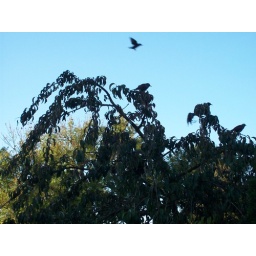
liked the darkness against the blue sky